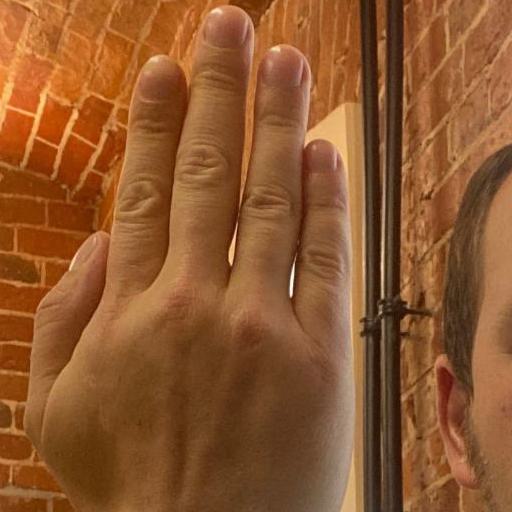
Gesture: stop_inverted